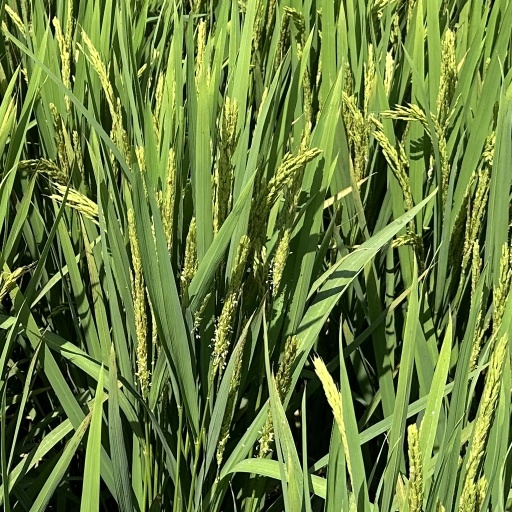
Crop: rice